Nivelle offensive

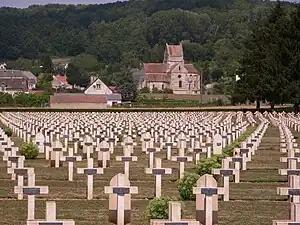

In 2015, Andrew Uffindell wrote that retrospective naming and dating of events can affect the way in which the past is understood. The Second Battle of the Aisne began on 16 April but the duration and extent of the battle have been interpreted differently. The ending of the battle is usually given as mid-May but Uffindell called this politically convenient, since it excluded the Battle of La Malmaison, in October, making it easier to blame Nivelle for a disaster. Uffindel wrote that the exclusion of La Malmaison was artificial, since the attack was begun from the ground taken from April to May. General Franchet d'Espèrey called La Malmaison "the decisive phase of the Battle...that began on 16 April and ended on 2 November...".